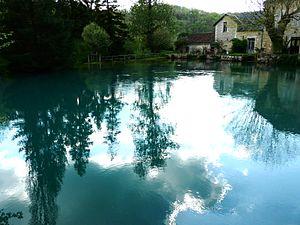
La Doux de Coly (résurgence du Coly) au moulin de Ladoux, La Cassagne, Dordogne, France
La Cassagne est une commune française située dans le département de la Dordogne, en région Nouvelle-Aquitaine.